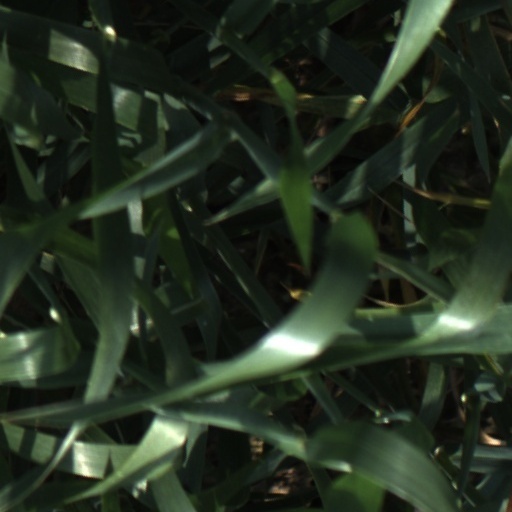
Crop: wheat